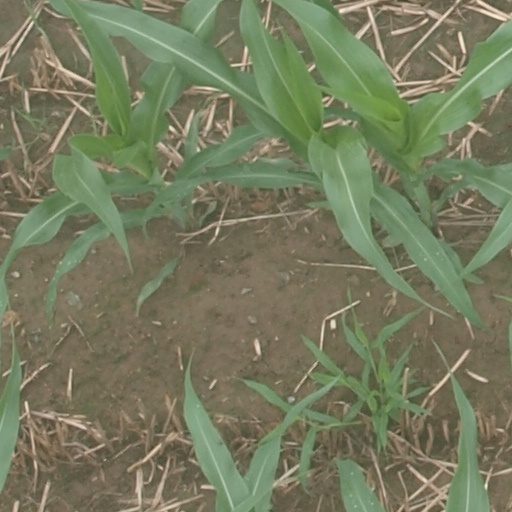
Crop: maize; corn